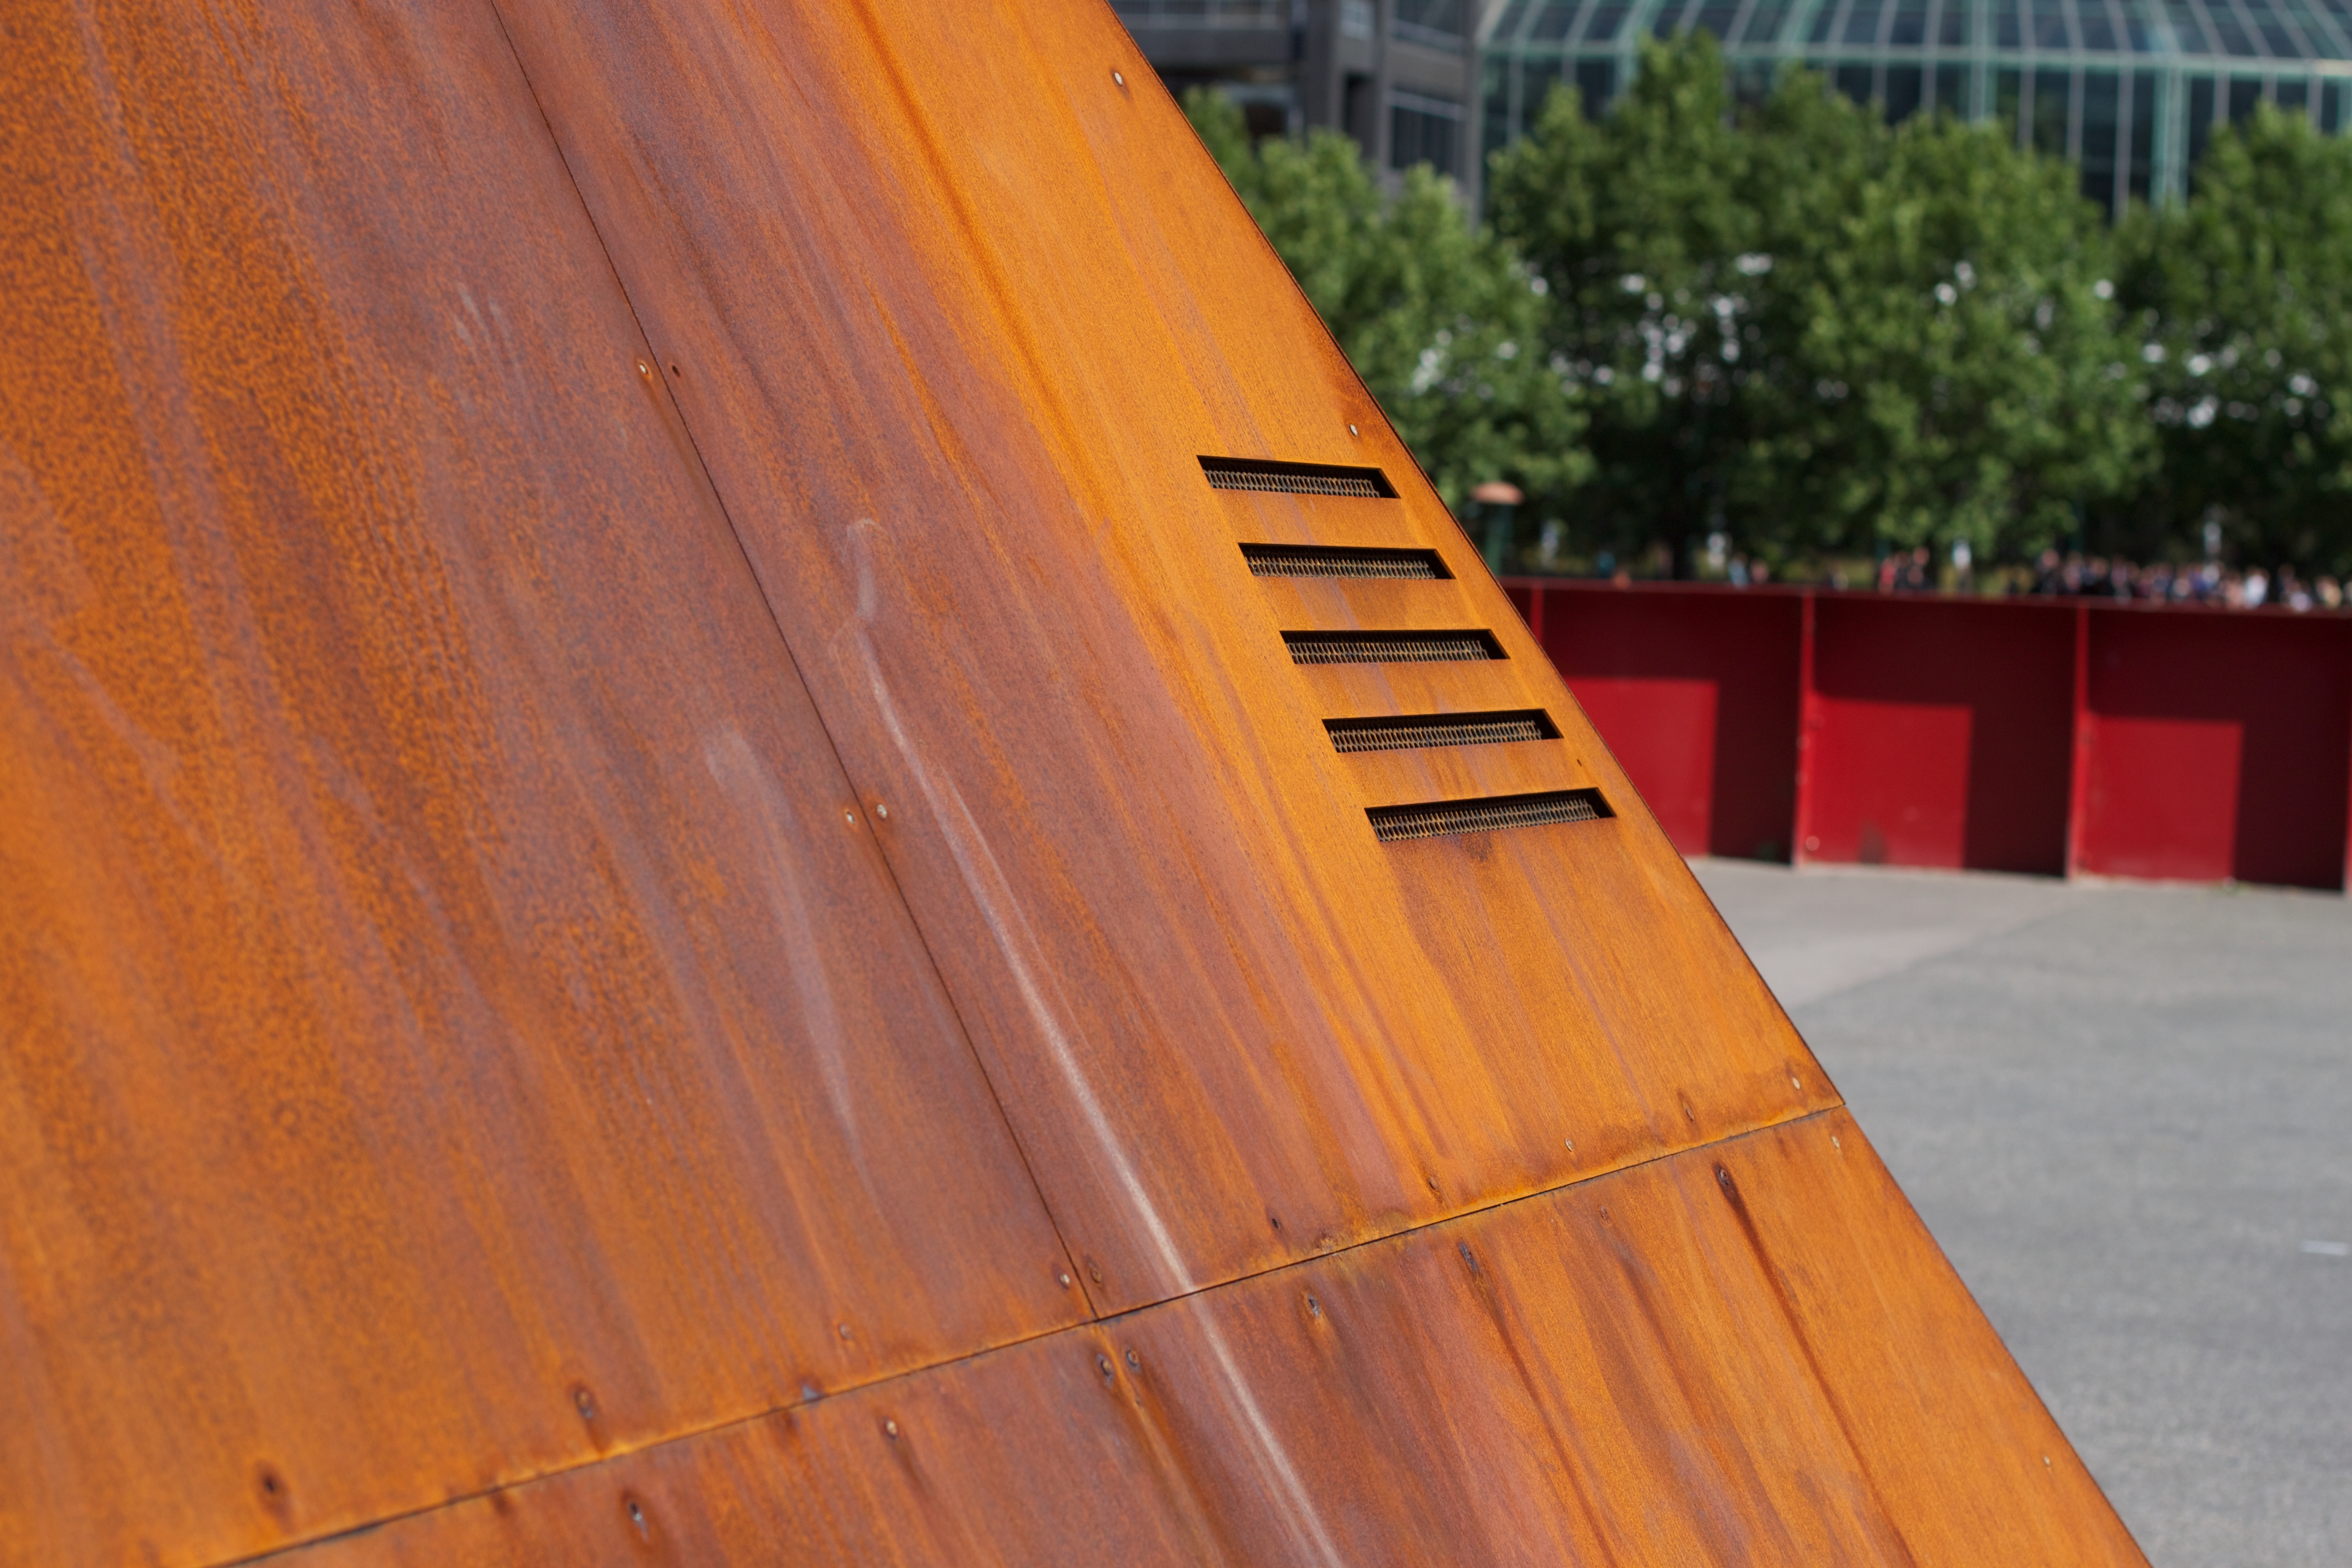
wood, house, floor, roof, wall, shed, line, red, color, facade, lumber, hardwood, auodyssey, siding, flooring, wood flooring, outdoor structure, wood stain